May 2004 lunar eclipse

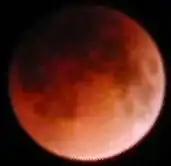
Totality as viewed from Haifa, Israel

A total lunar eclipse occurred at the Moon’s descending node of orbit on Tuesday, May 4, 2004, with an umbral magnitude of 1.3035. A lunar eclipse occurs when the Moon moves into the Earth's shadow, causing the Moon to be darkened. A total lunar eclipse occurs when the Moon's near side entirely passes into the Earth's umbral shadow. Unlike a solar eclipse, which can only be viewed from a relatively small area of the world, a lunar eclipse may be viewed from anywhere on the night side of Earth. A total lunar eclipse can last up to nearly two hours, while a total solar eclipse lasts only a few minutes at any given place, because the Moon's shadow is smaller. Occurring about 1.2 days before perigee (on May 6, 2004, at 0:30 UTC), the Moon's apparent diameter was larger.